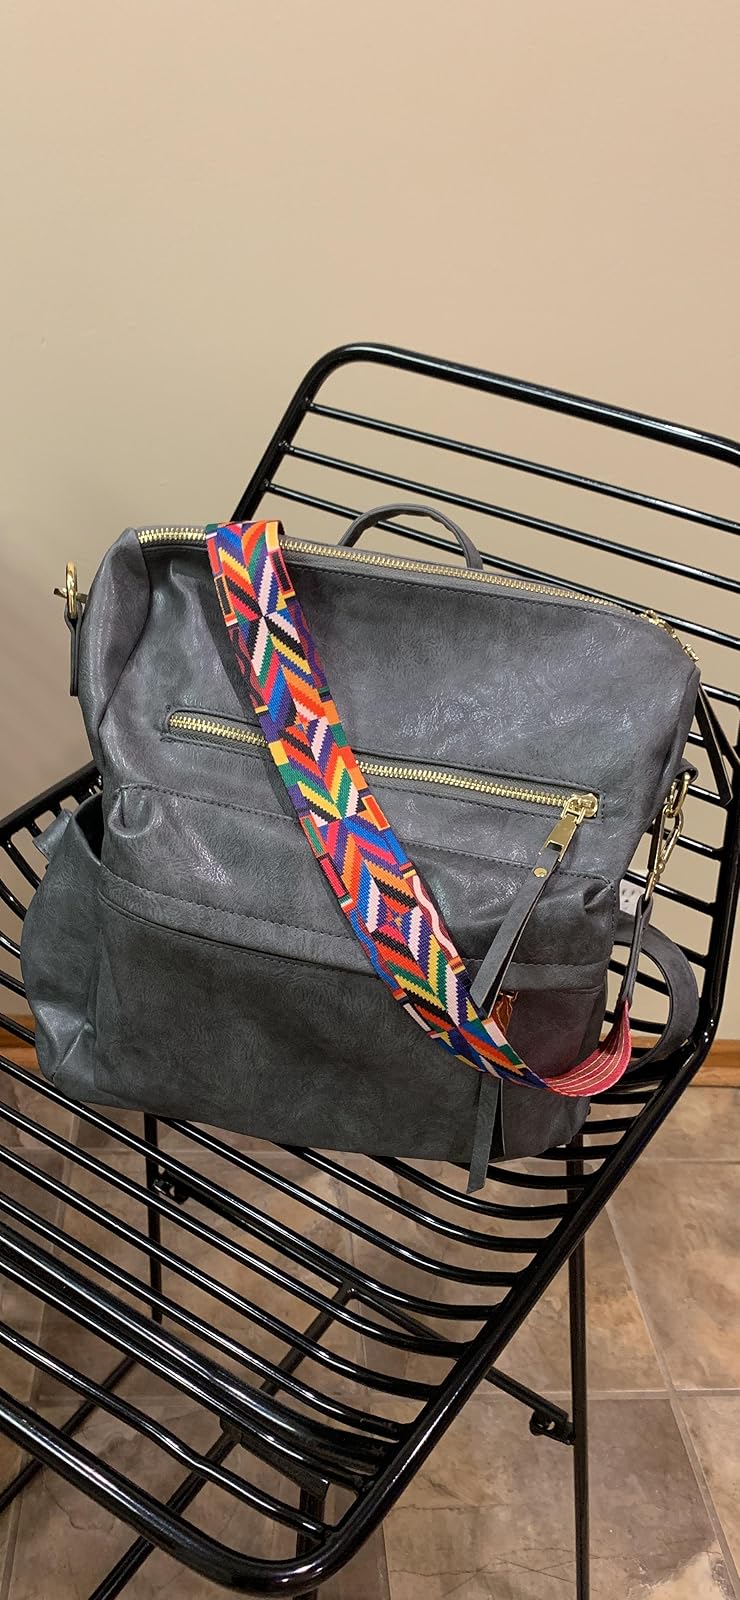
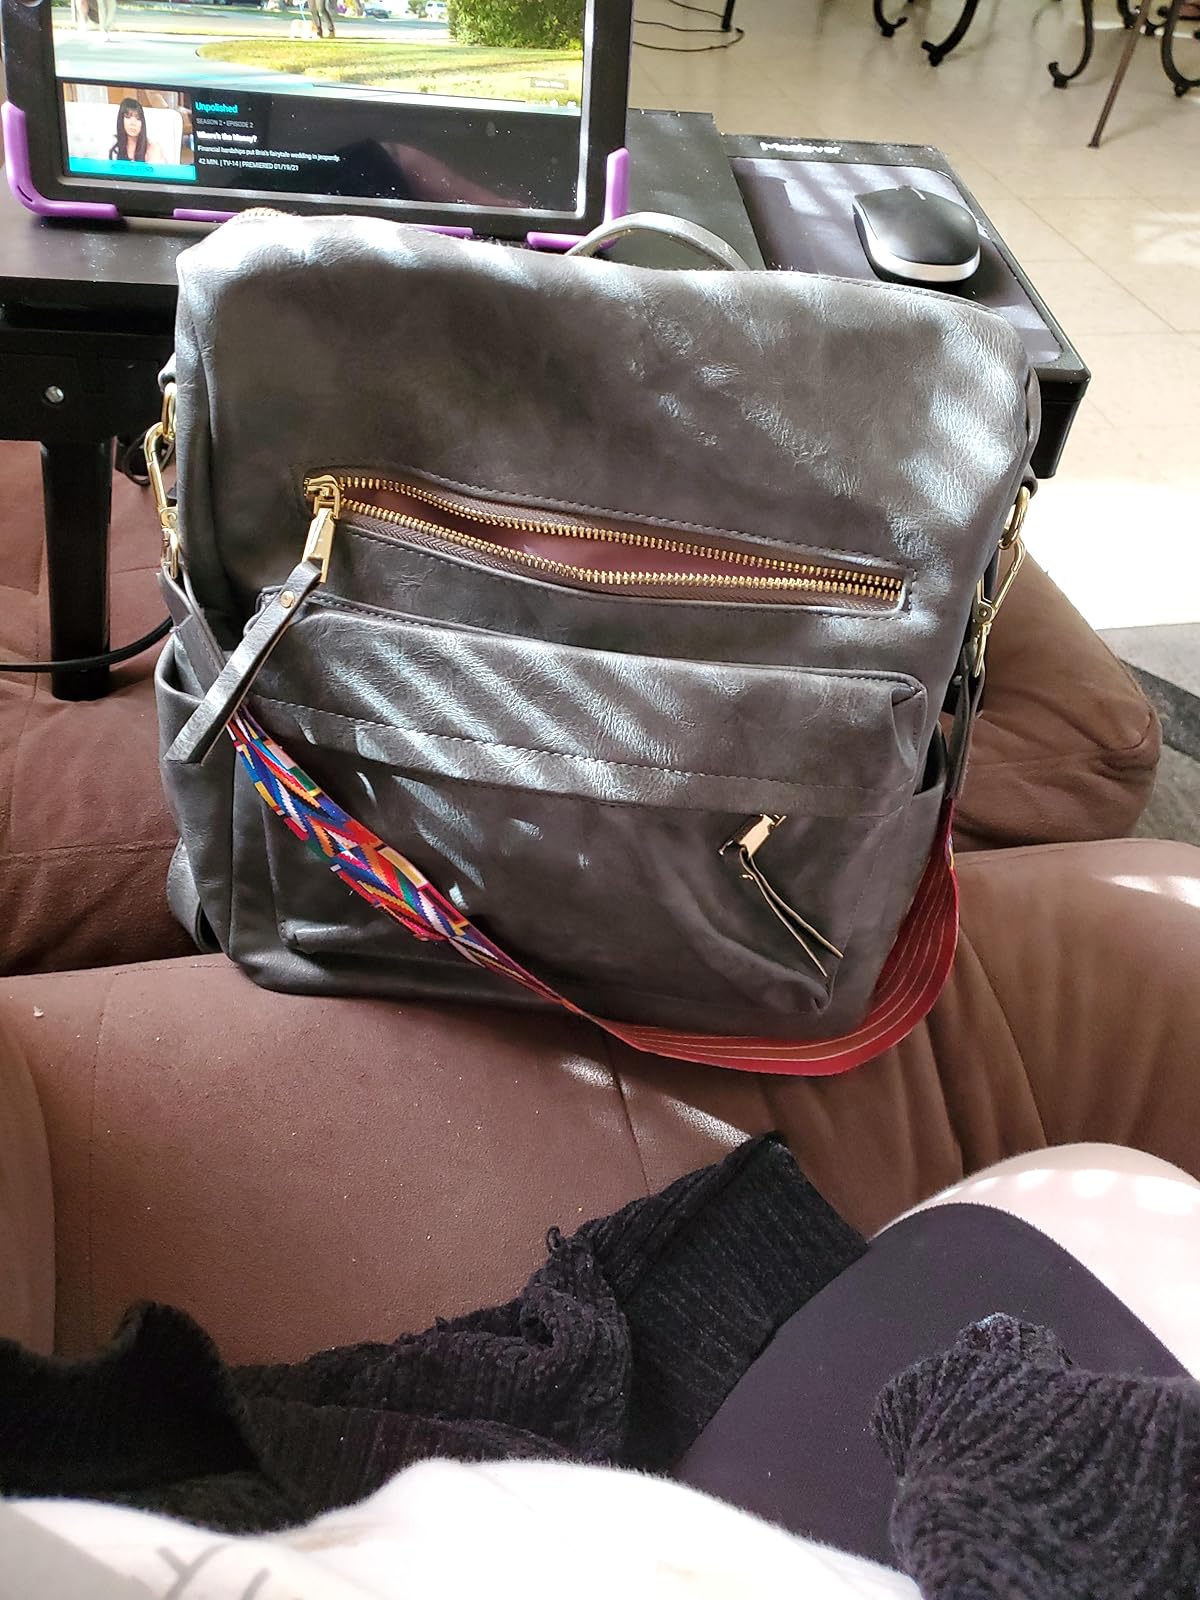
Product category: accessories_handbag
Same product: yes